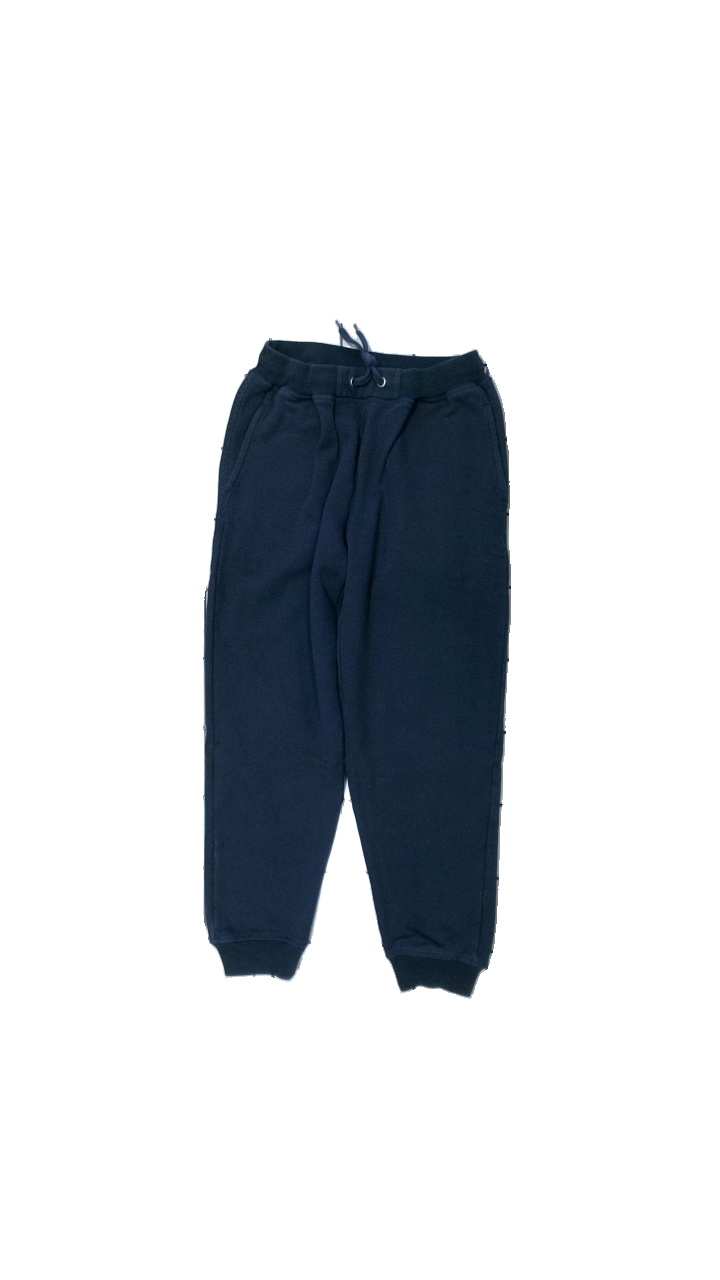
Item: Trousers (Children)
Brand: Ski Industries
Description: mjukis byxor
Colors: Blue
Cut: Tight
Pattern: Logo print
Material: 60% bomull 40% polyester
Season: All
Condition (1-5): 3
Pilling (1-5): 3
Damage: nopprigt
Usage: Recycle
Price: <50